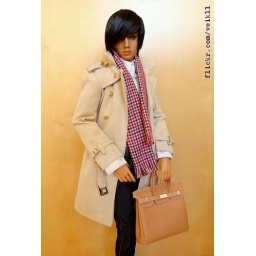
trench coat+ white shirt + scarf + jeans + birkin by VeiK